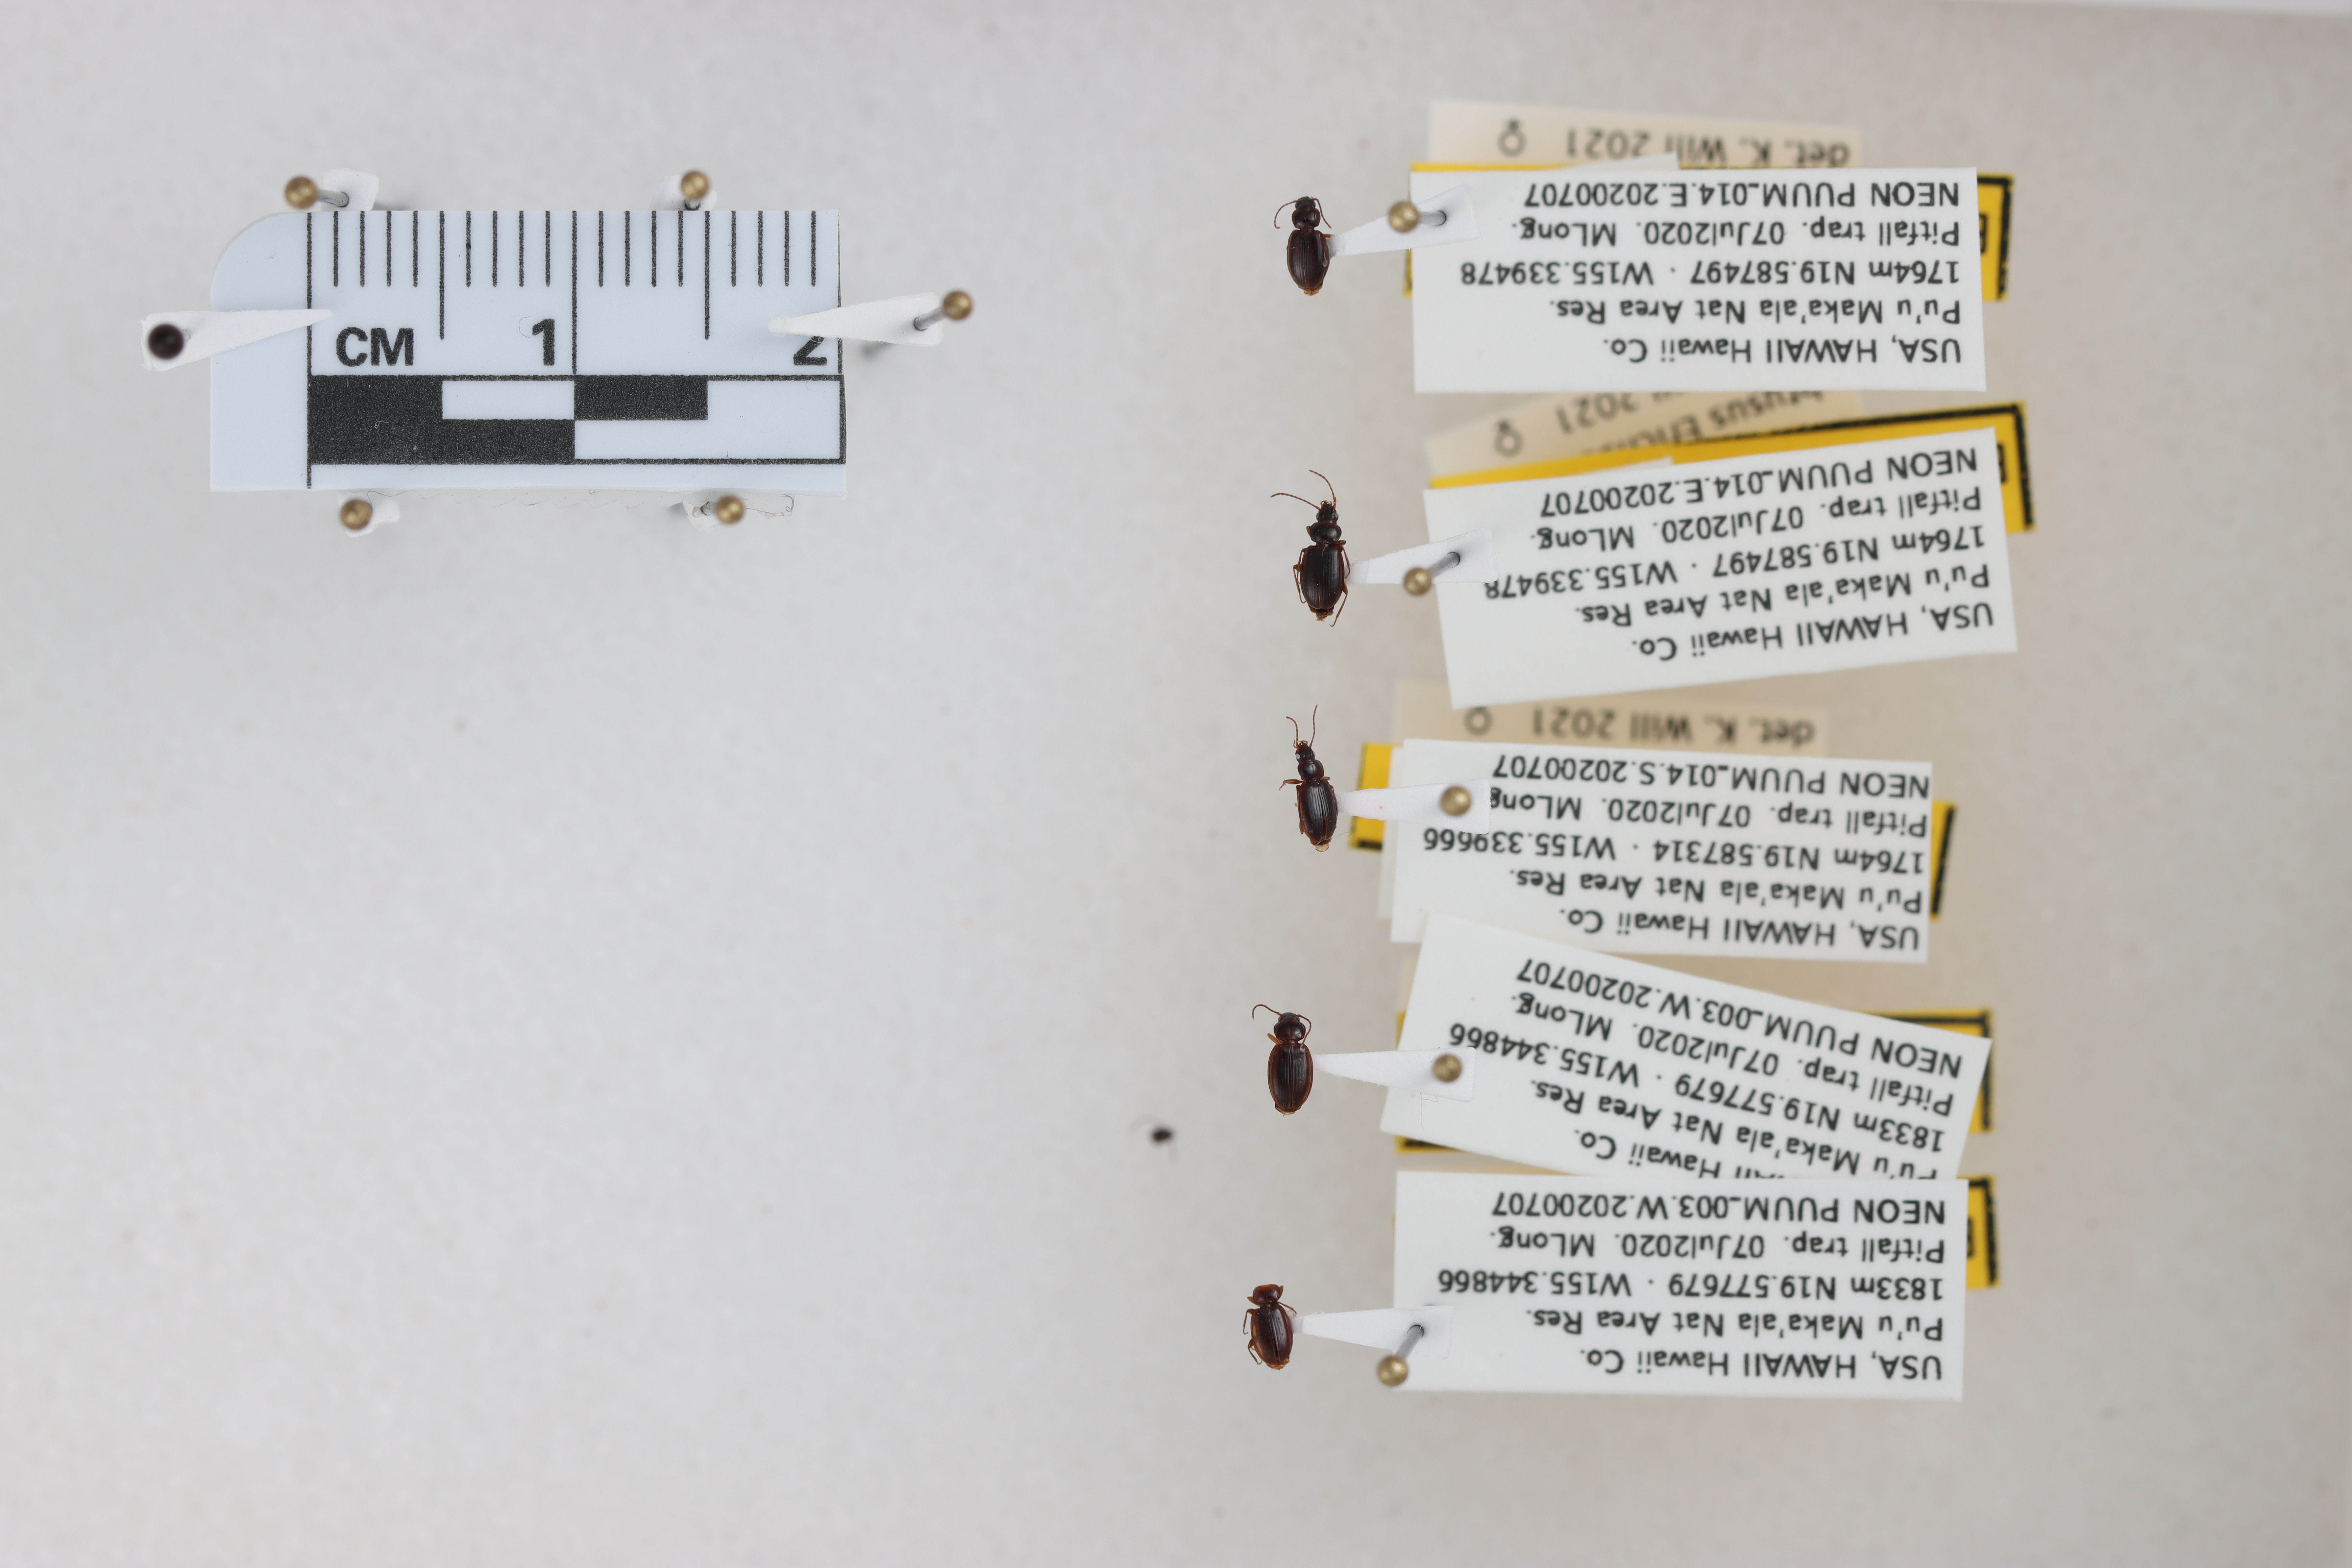
Beetle 1 — elytra length: 0.217 cm, elytra max width: 0.14 cm, basal pronotum width: 0.081 cm

Beetle 2 — elytra length: 0.233 cm, elytra max width: 0.165 cm, basal pronotum width: 0.087 cm

Beetle 3 — elytra length: 0.228 cm, elytra max width: 0.142 cm, basal pronotum width: 0.074 cm

Beetle 4 — elytra length: 0.246 cm, elytra max width: 0.17 cm, basal pronotum width: 0.094 cm

Beetle 5 — elytra length: 0.216 cm, elytra max width: 0.154 cm, basal pronotum width: 0.072 cm